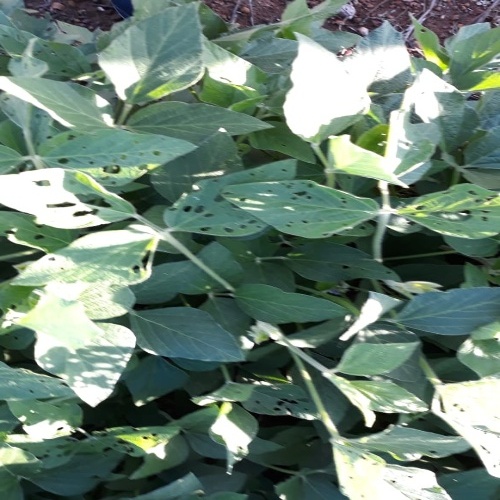
Label: Diabrotica_speciosa